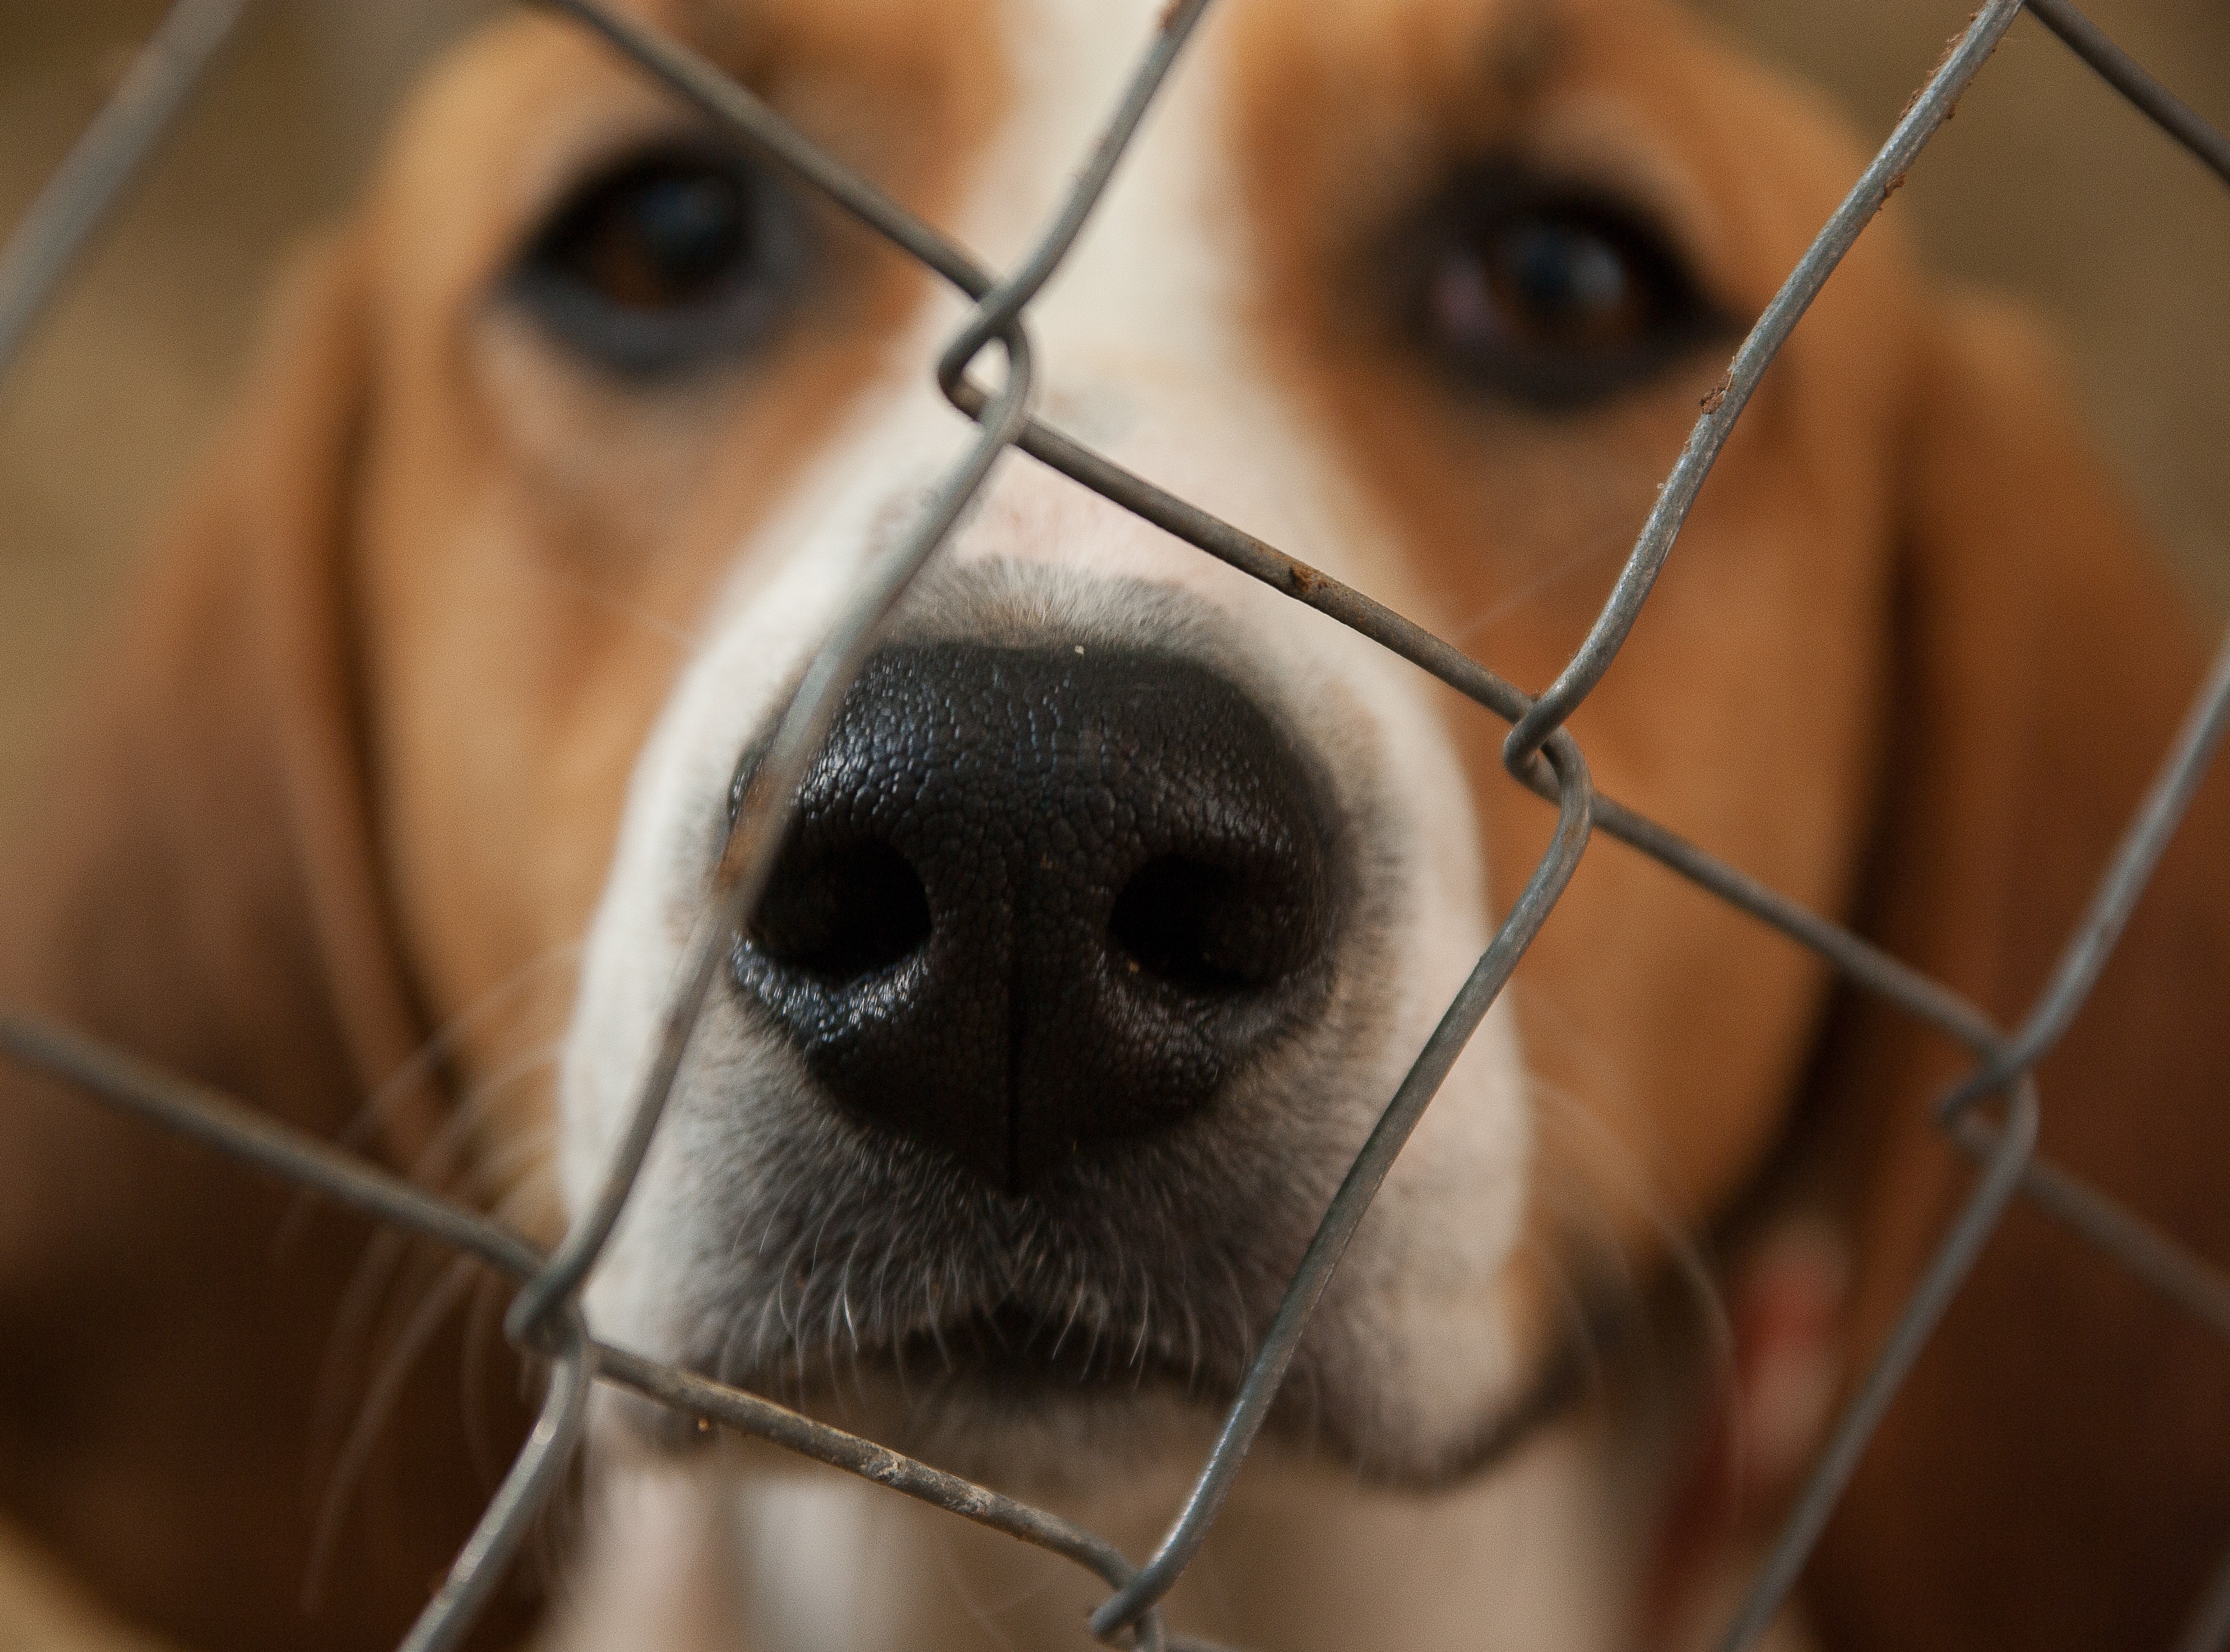
puppy, dog, mammal, mouth, close up, human body, hunting dog, nose, whiskers, snout, eye, glasses, head, skin, kennel, organ, beagle, emotion, pack, animal shelter, dog like mammal